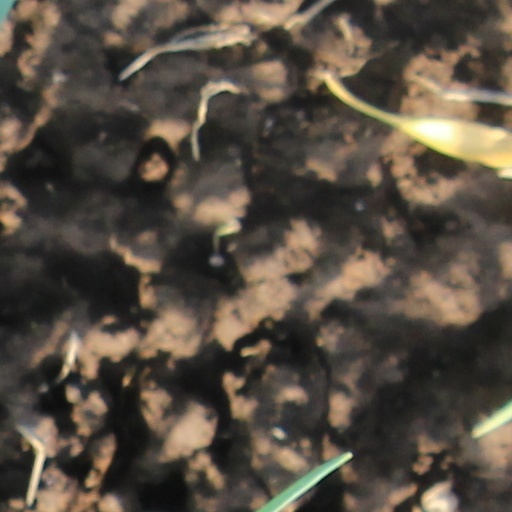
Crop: wheat